Canadian Indian residential school system

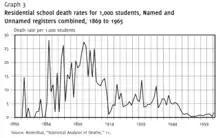
Death rates per 1,000 students in residential schools (1869–1965)

The 1906 Annual Report of the Department of Indian Affairs, submitted by chief medical officer Peter Bryce, highlighted that the "Indian population of Canada has a mortality rate of more than double that of the whole population, and in some provinces more than three times". Among the list of causes he noted the infectious disease of tuberculosis and the role residential schools played in spreading the disease by way of poor ventilation and medical screening.